Kedesh

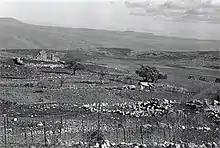
Qadas ruins on village land 1939

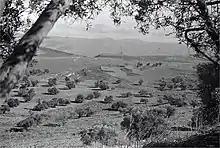
Qadas village land 1939

Qadas was occupied by Israeli forces during Operation Yiftach on 28 May 1948. Defended by the Arab Liberation Army and the Lebanese army, its inhabitants fled under the influence of the fall of, or exodus from, neighbouring towns.